Kelly Craft

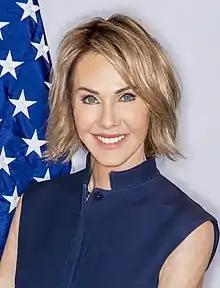
Official portrait, 2019

Kelly Dawn Craft (born February 24, 1962) is an American businesswoman, politician, and former diplomat who served as the 30th United States Ambassador to the United Nations from 2019 to 2021 under President Donald Trump. She was confirmed as the US ambassador to the United Nations by the US Senate by a vote of 56–34, and was officially sworn in September 2019.